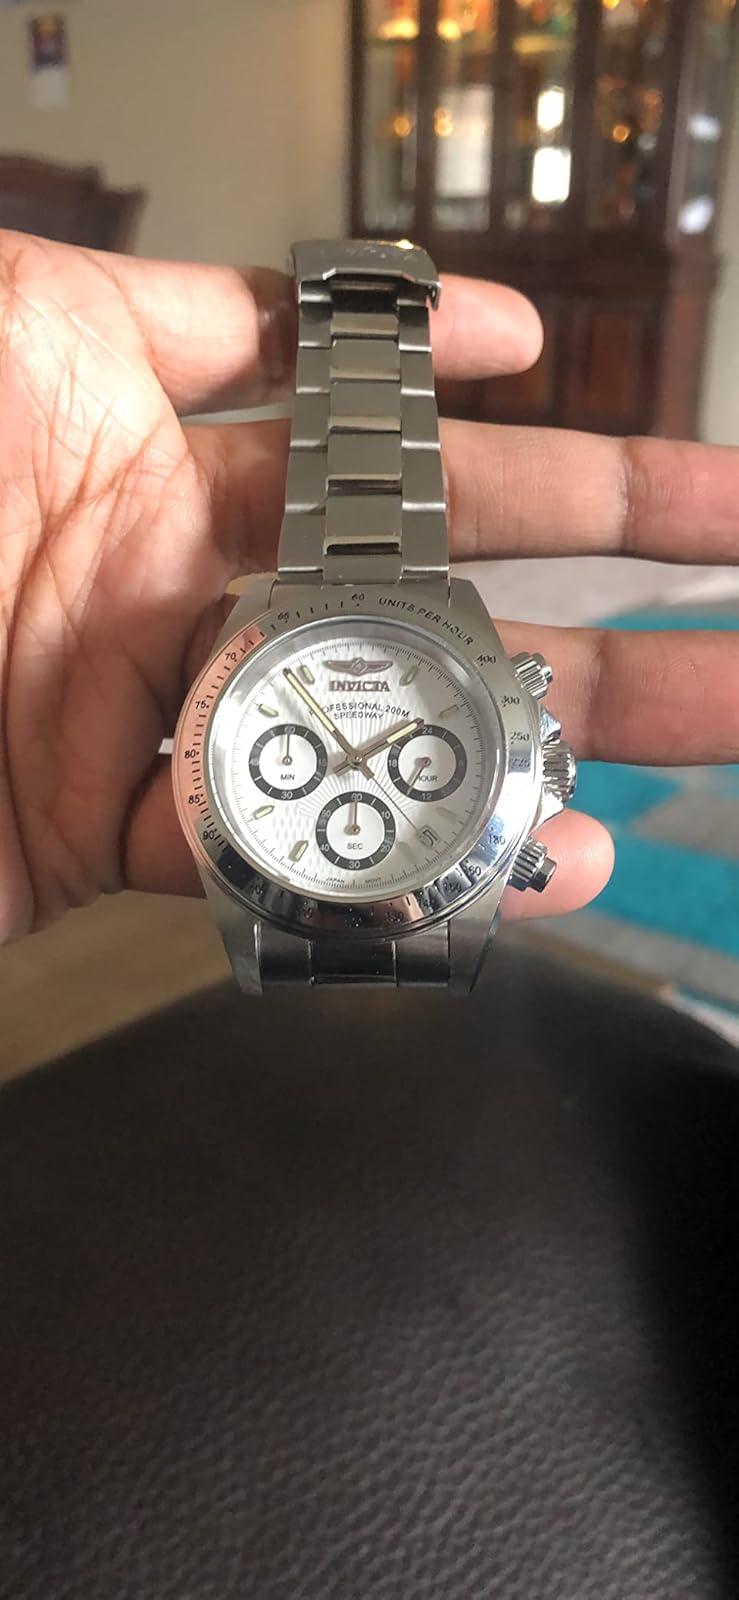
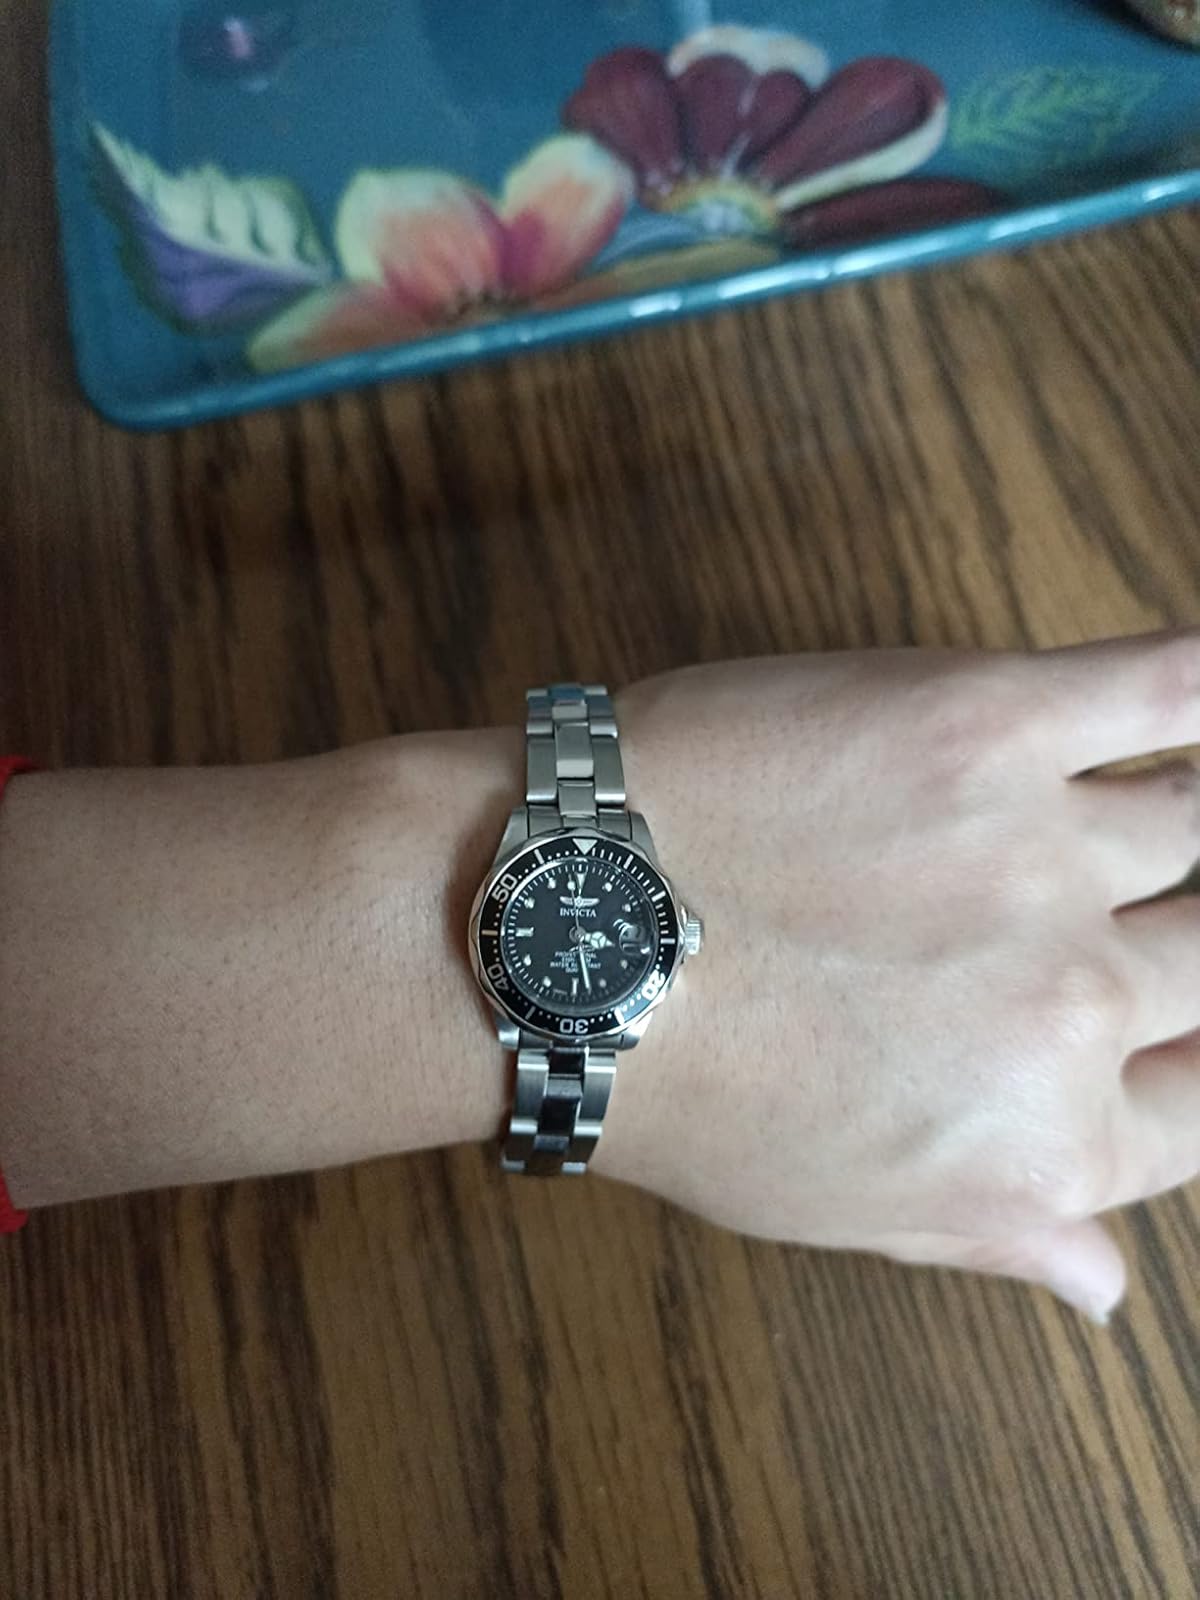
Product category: accessories_watch
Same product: no